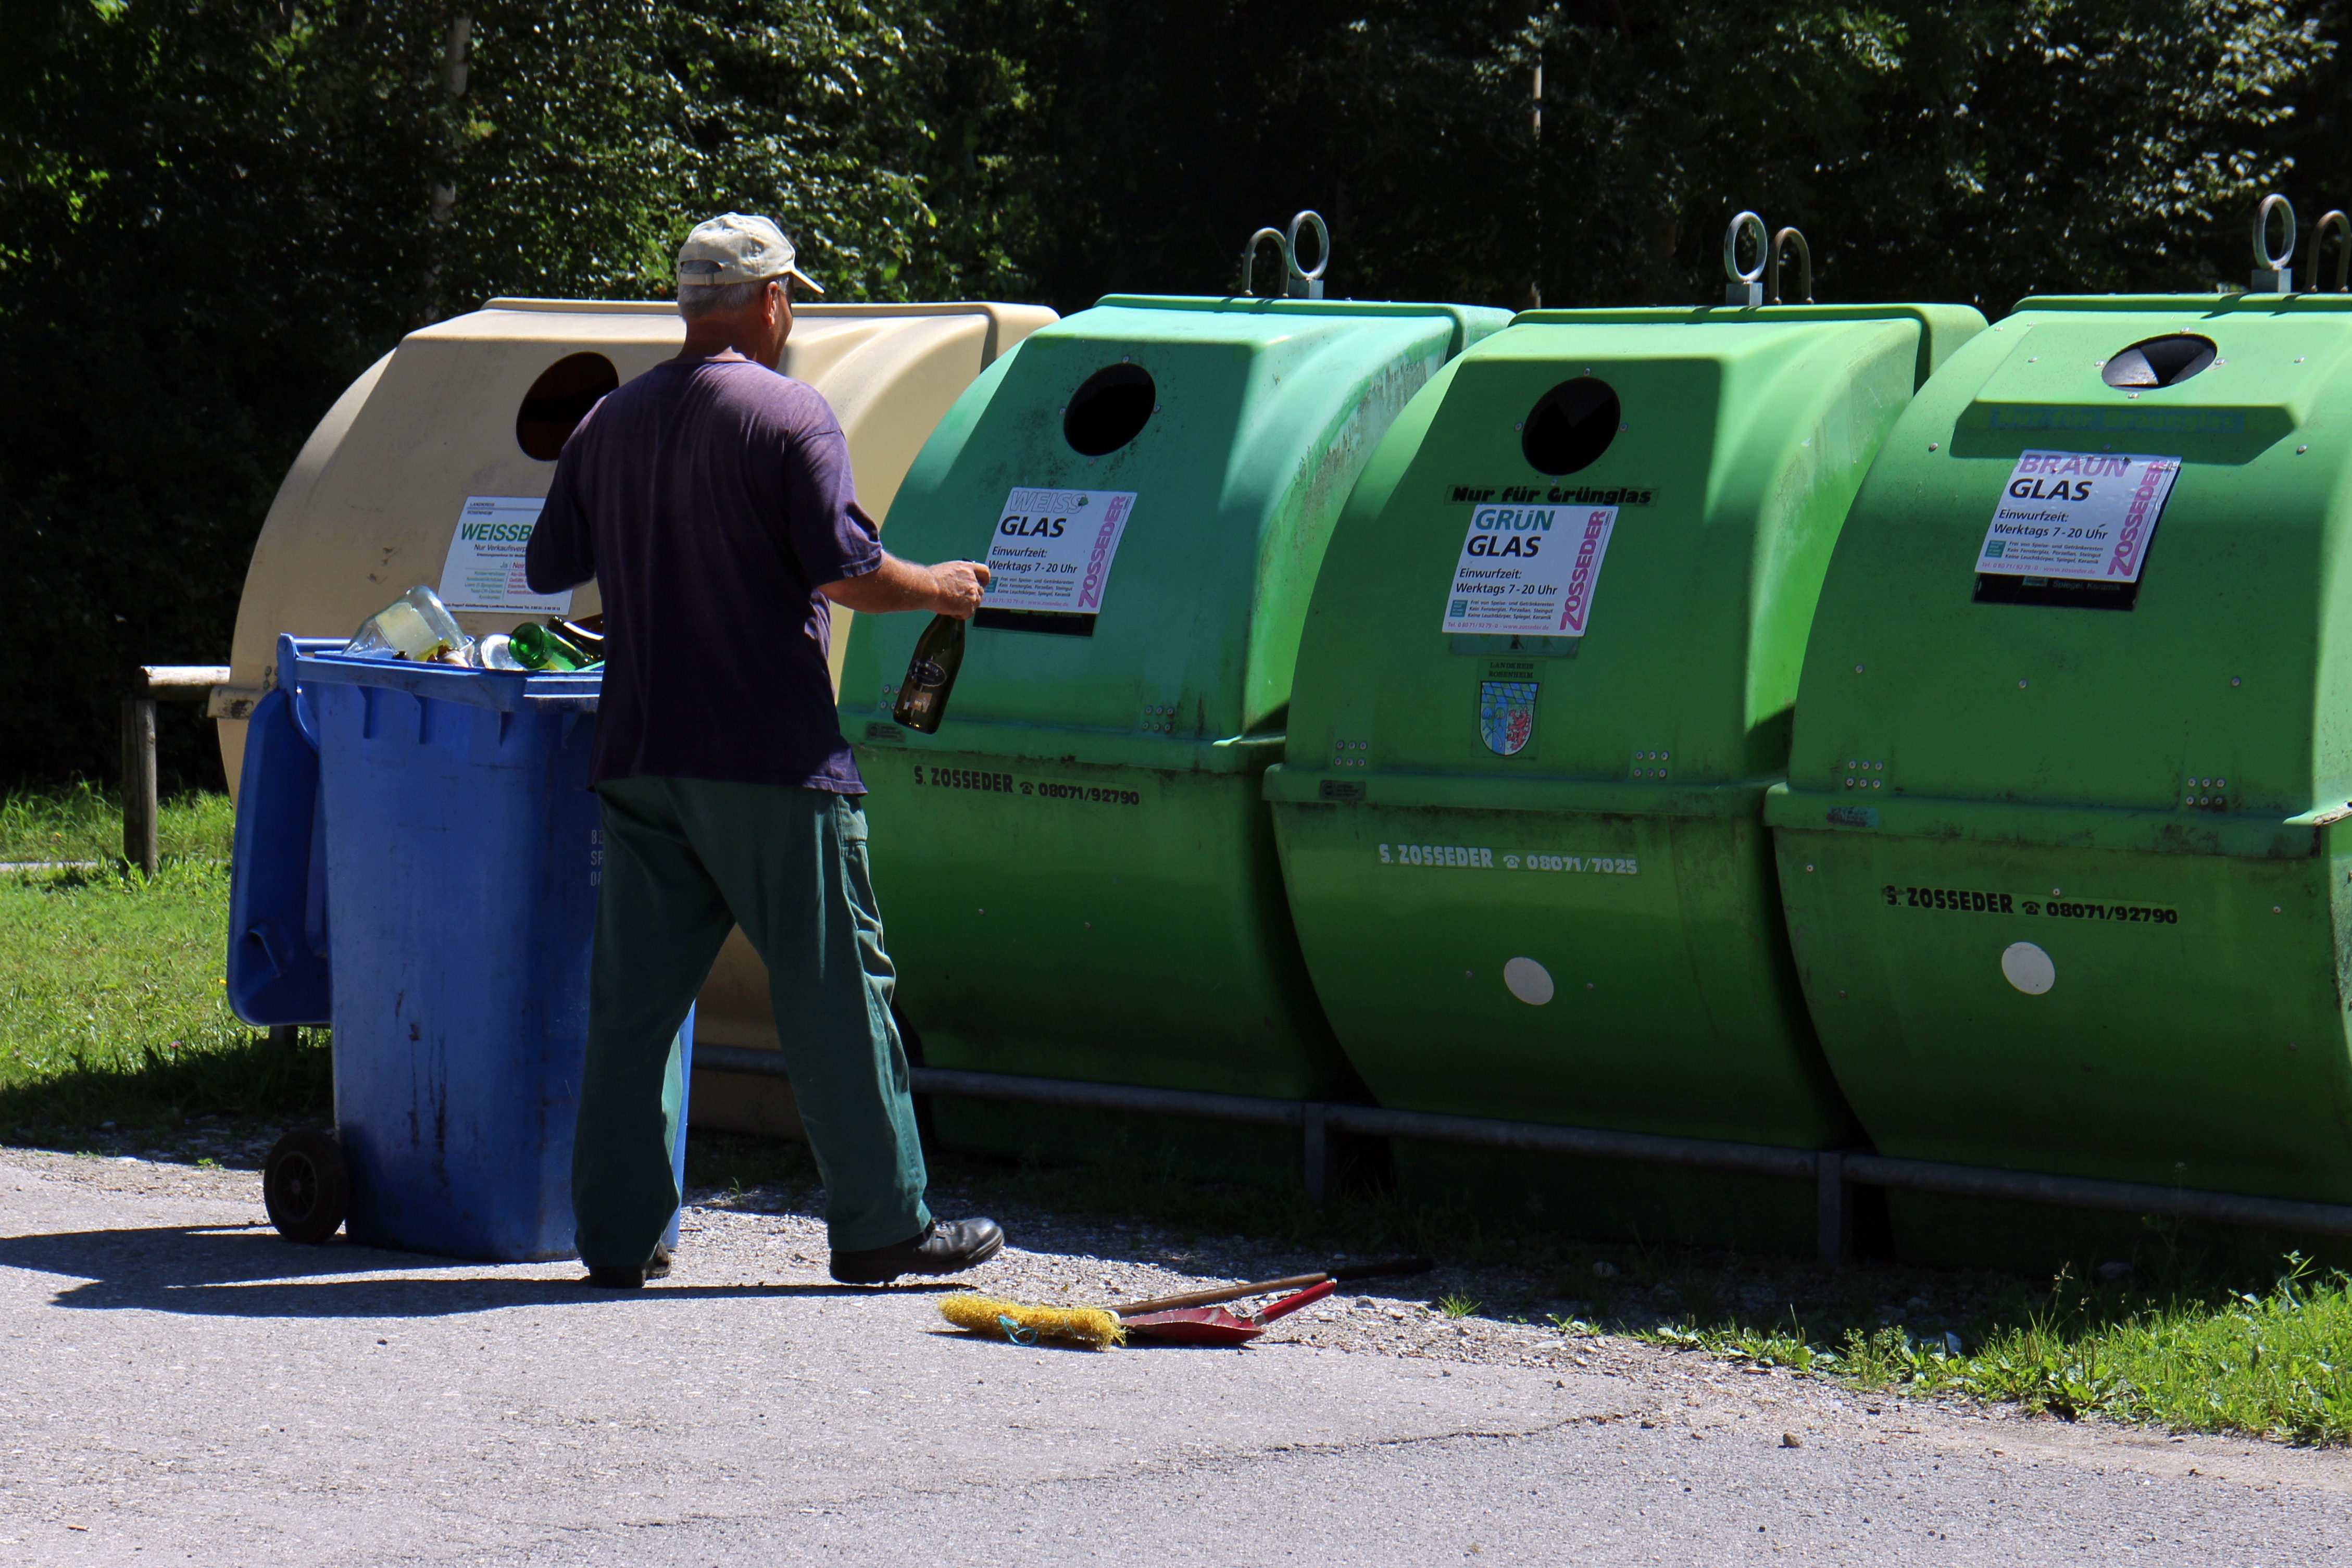
lawn, glass, asphalt, transport, environment, vehicle, bottles, waste, garbage, recycling, waste disposal, disposal, waste separation, throw away society, man made object, glass container, recycled glass, bottle bank